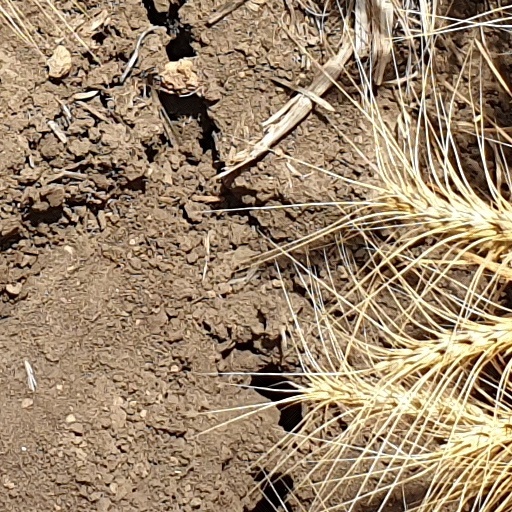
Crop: wheat